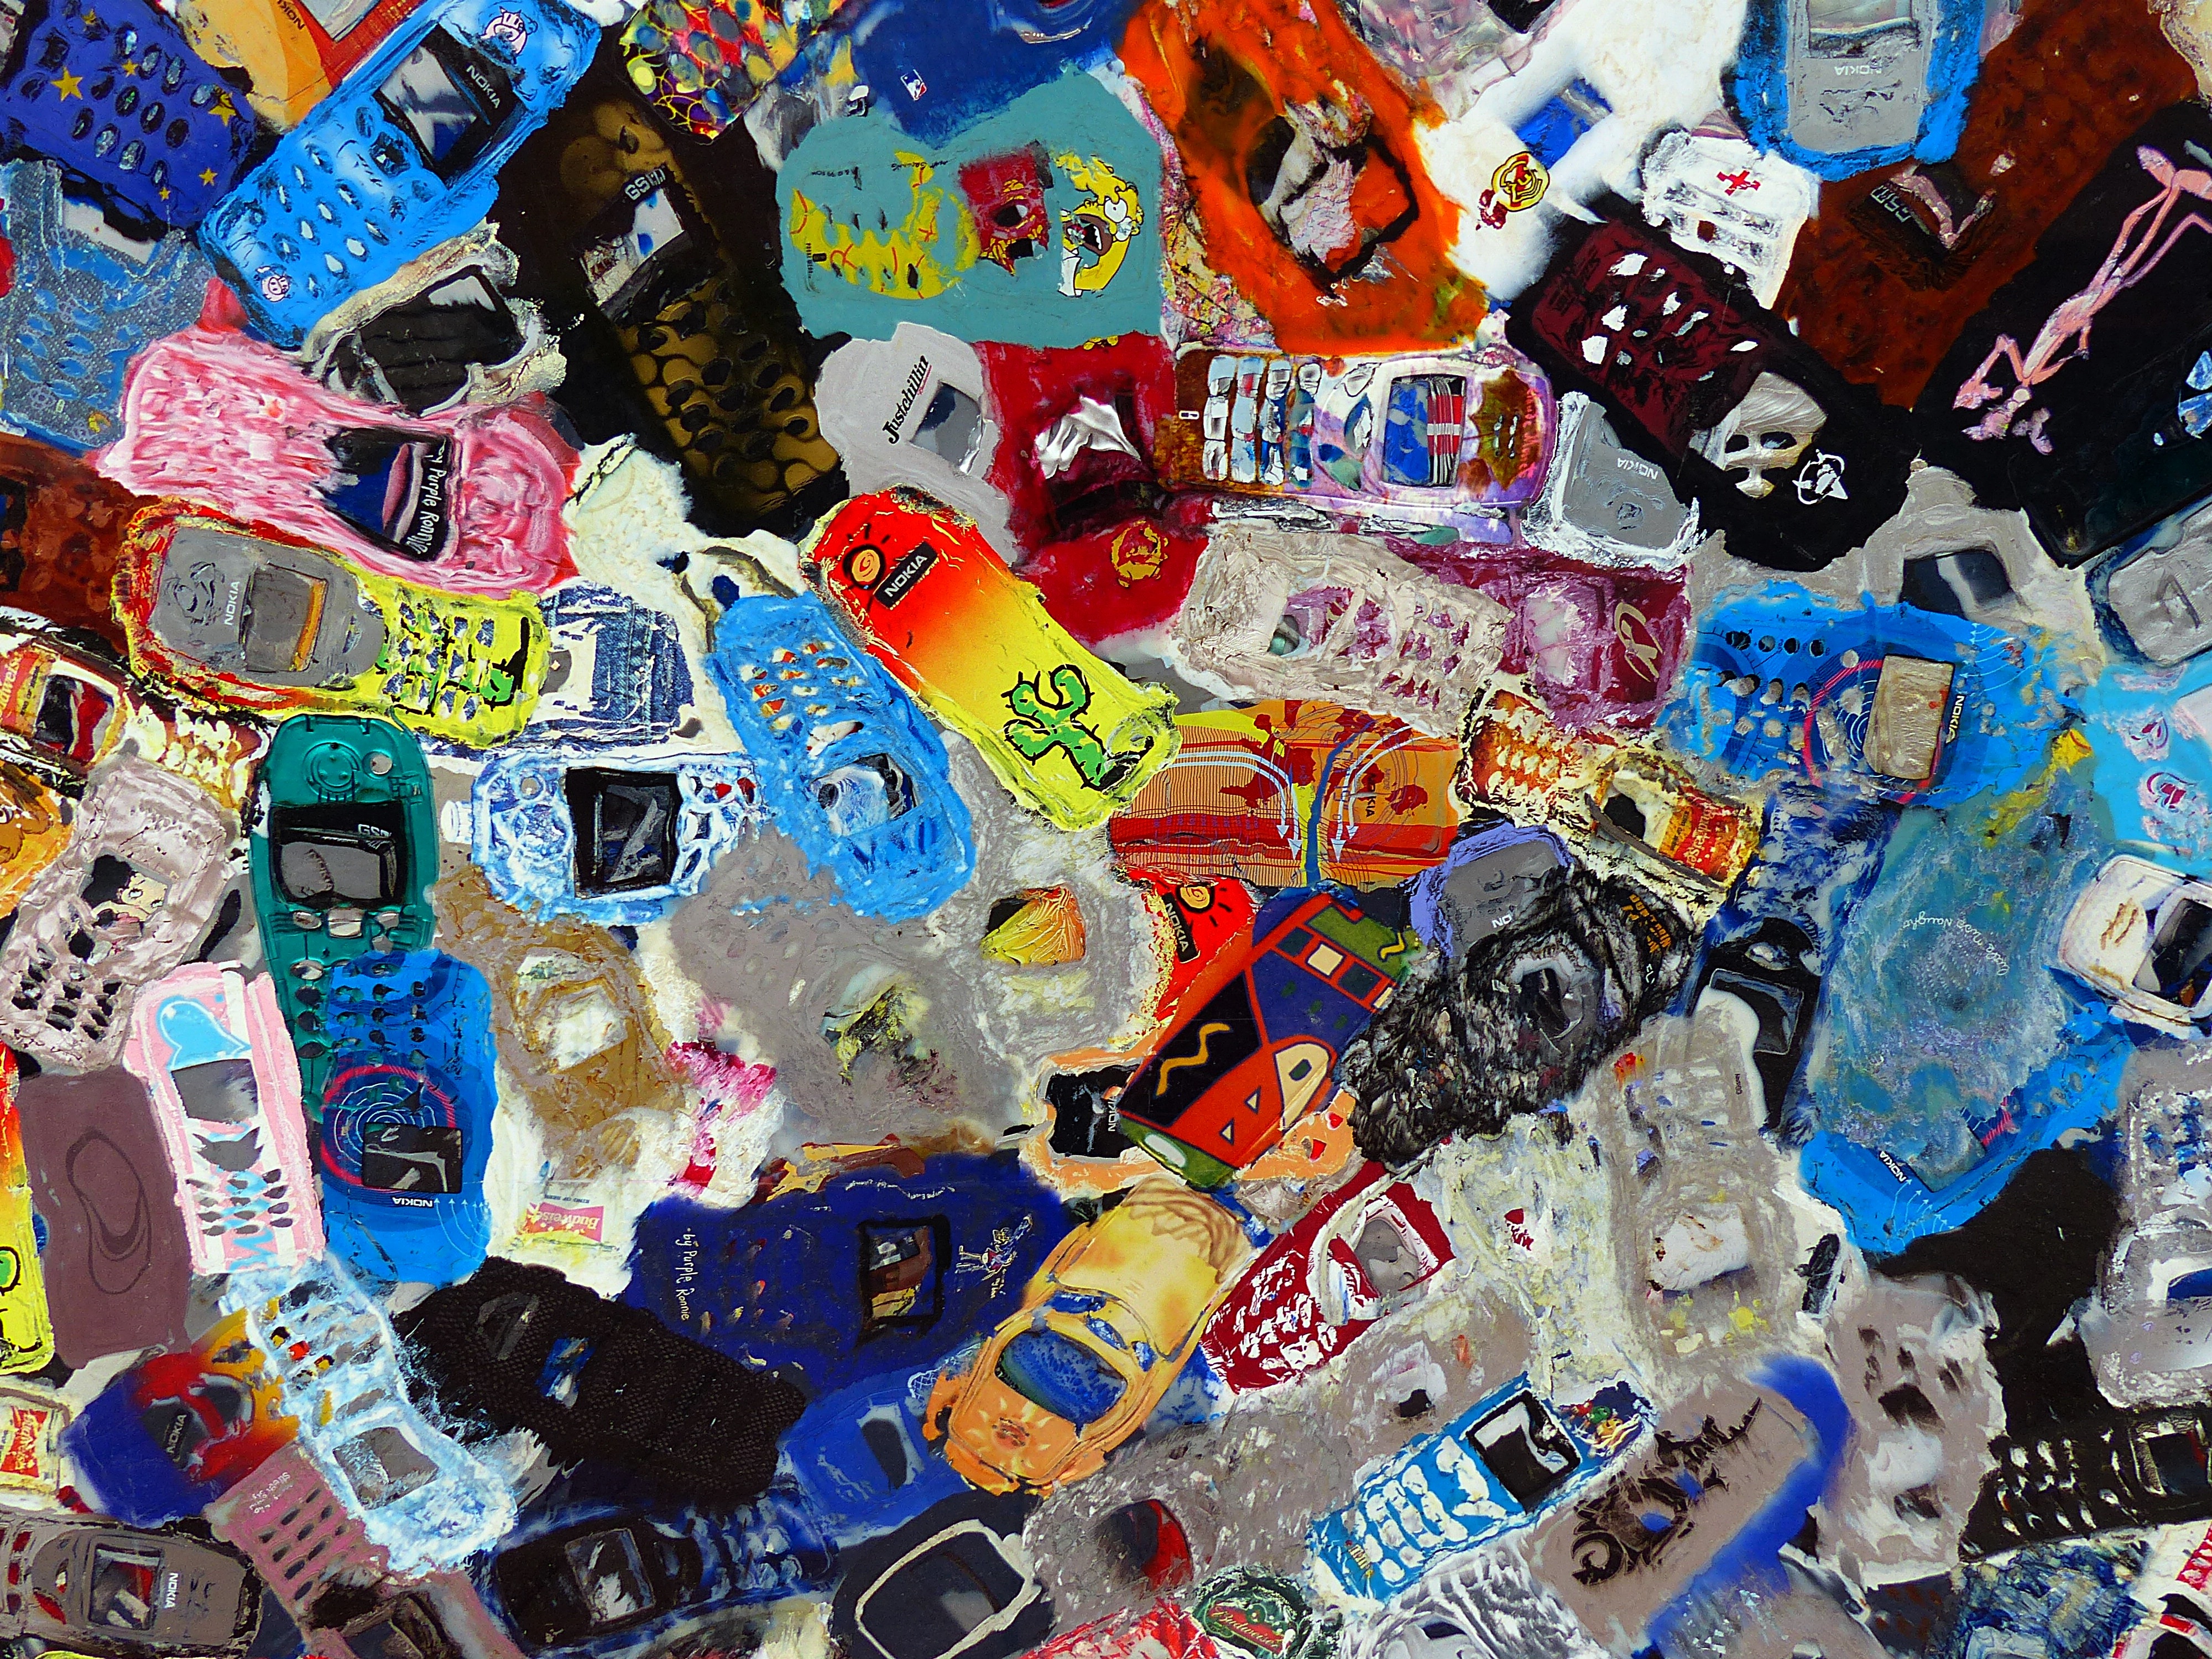
old, phone, color, bazaar, colorful, toy, mobile phone, background image, art, background, collage, comics, nokia